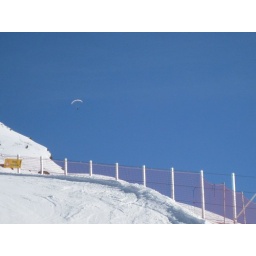
blue sky over the Alps